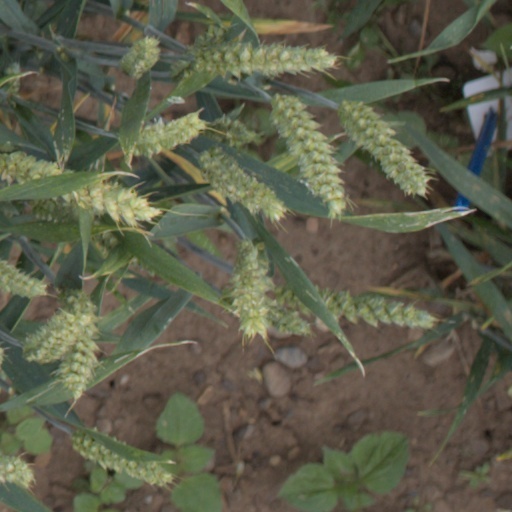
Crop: wheat